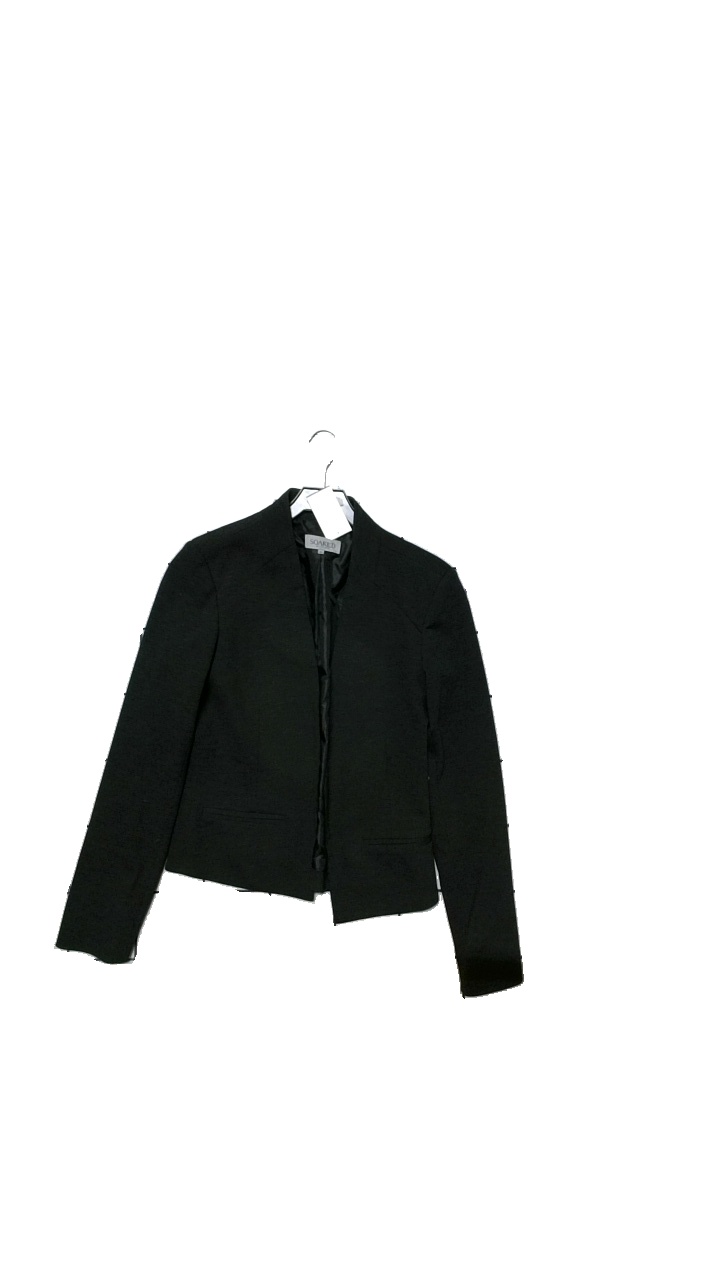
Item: Blazer (Ladies)
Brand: Soaked In Luxury
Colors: Grey
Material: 64% polyester, 19% acrylic, 12% viscose, 5% elastane. 100% polyester
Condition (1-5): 5
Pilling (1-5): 4
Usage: Reuse
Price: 100-150